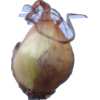
Label: onion